Bolesław Bierut

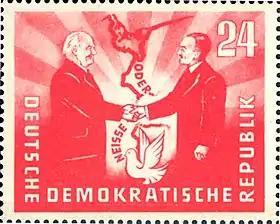
1951 East German stamp commemorative of the Treaty of Zgorzelec, which established the Oder–Neisse line as a "border of peace"; presidents Wilhelm Pieck (GDR) and Bolesław Bierut are featured shaking hands over the border

In early August 1951, Bierut had his main rival Gomułka arrested. Gomułka, though imprisoned, refused to cooperate with his accusers and displayed remarkable ability to defend himself, while Bierut's people bungled the prosecution. According to Edward Ochab, though, Stalin and Beria ordered the arrest and trial of Gomułka, while Bierut and Jakub Berman tried to protect him and caused delays in the proceedings. Informal political reforms, slow to take hold after Stalin's death, eventually materialized and in December 1954 Gomułka was released.